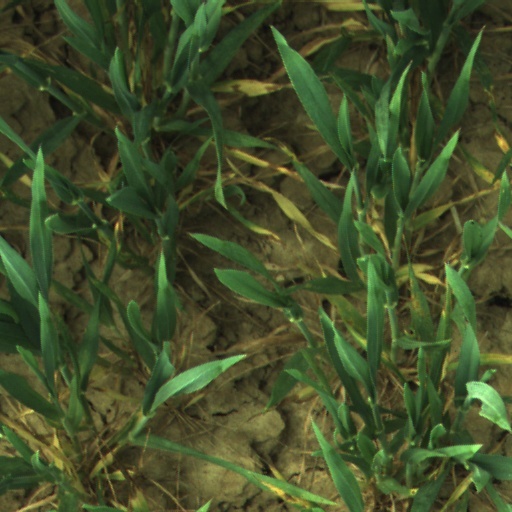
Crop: wheat